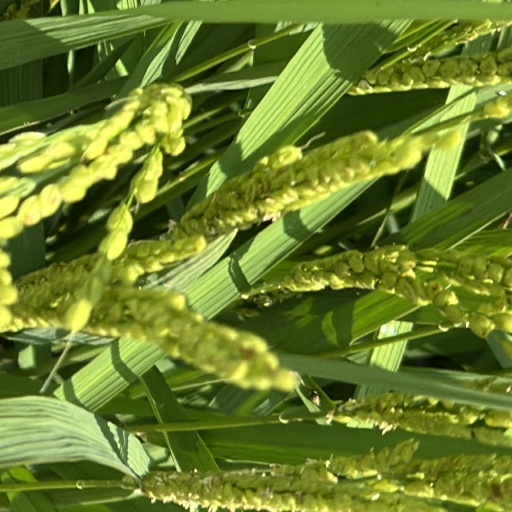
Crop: rice